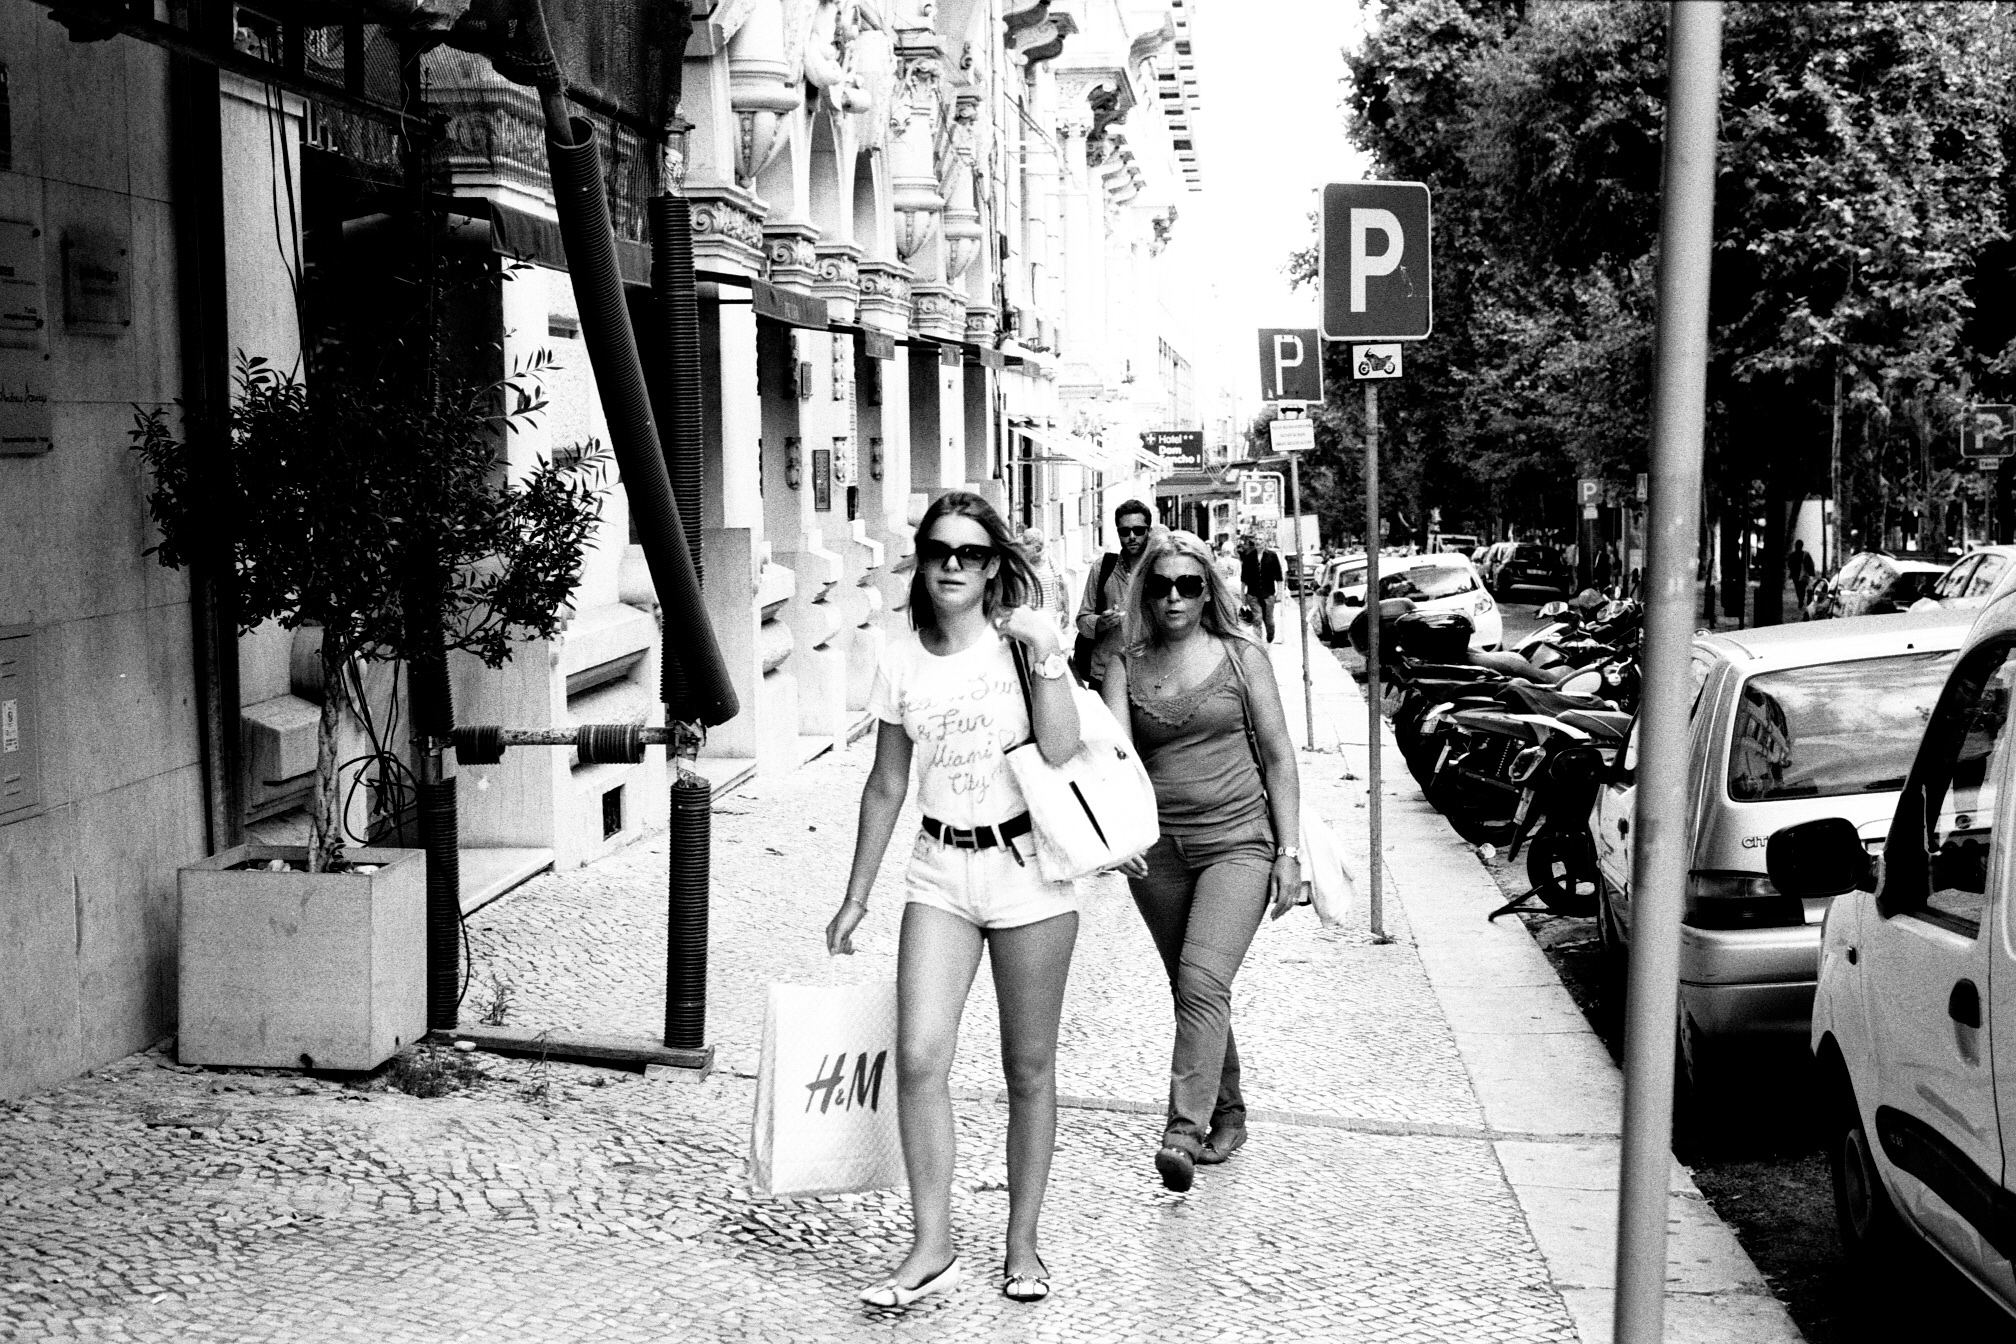
person, black and white, road, white, street, photography, grain, city, film, analog, explore, portrait, black, monochrome, streetphotography, flickr, bw, candid, creativecommons, 50mm, 35mm, infrastructure, photograph, snapshot, schweiz, switzerland, fotografie, sw, weiss, schwarz, zurich, grainy, snap, leica, moment, strassenfotografie, unposed, decisive, flickriver, streettog, tog, scout, 35mmfilm, analogue, decisivemoment, lefteye, leicam6, summicron50mm, primelens, portraitscene, lefteyed, bestcamera, skancheli, riccapucho, ilfordfp4, monochrome photography